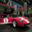
Label: automobile